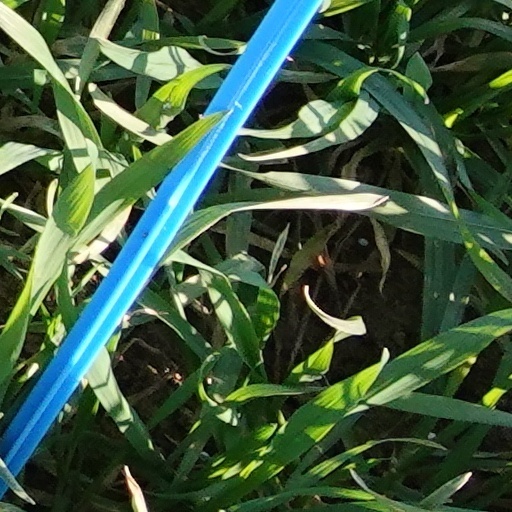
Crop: wheat